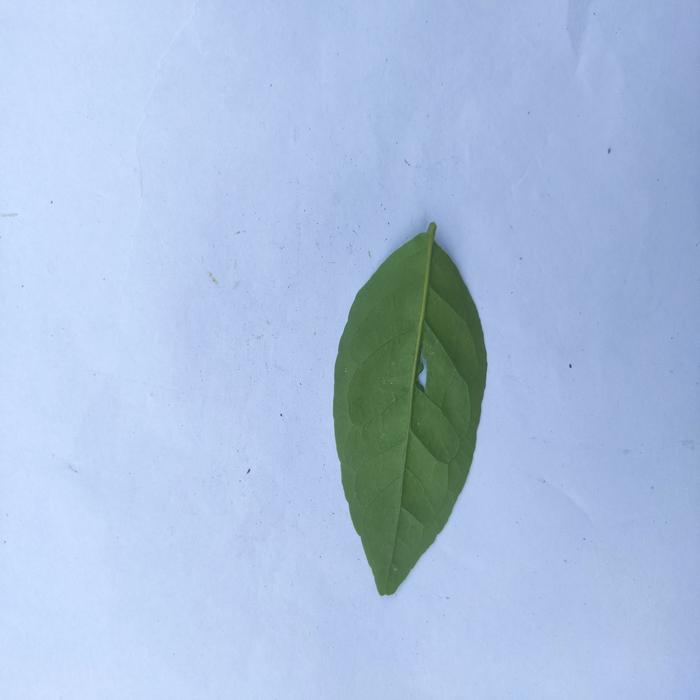
Crop: Aegle Marmelos
Leaf condition: Healthy_Leaf